Queima das Fitas

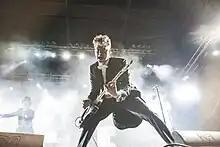
Swedish rock band The Hives at Queima das Fitas Festival of Coimbra in 2012.

The Ribbon Burning festivities are the big yearly celebration for the students and townspeople as well. The festivities run for a full week in May, beginning with the traditional nighttime fado serenade in the square of the Old Cathedral of Coimbra. The square is packed with students in their black capes and according to the ritual, studies are forgotten for a week of joy and all-night revelry. The high point of the festivities is the "Cortejo", a parade beginning in "Alta" (upper Coimbra, the university historic centre and home to the Rector's Office and the famous University tower) with the graduating students burning their "grelo". The parade progresses down the hills of the "Alta" towards the "Baixa" (downtown Coimbra, near the river) with dozens of elaborately decorated floats, each in the color of their respective faculties, carrying placards with ironic criticisms alluding to certain teachers, the educational system, national events and leaders. The parade is made up of thousands of "newly liberated" students set apart by their top hats and walking sticks.